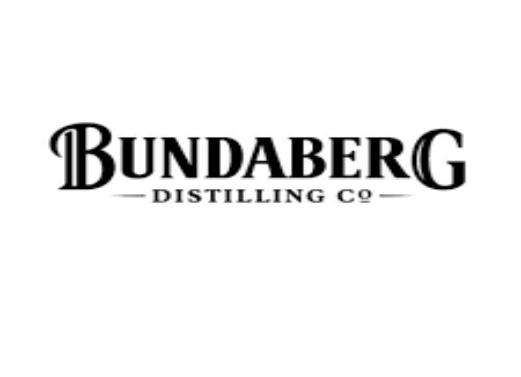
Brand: Bundaberg
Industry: Food